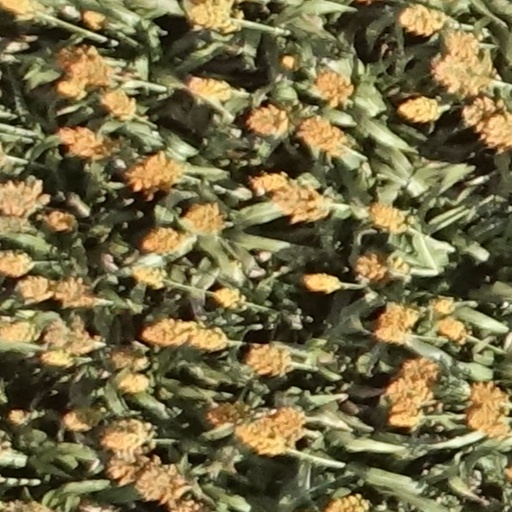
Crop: sorghum